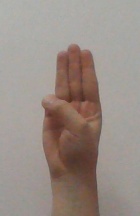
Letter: thaa